Aphrodisias (Cilicia)

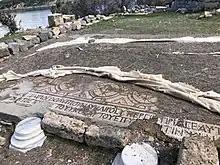
Mosaic from Aphrodisias (Cilicia)

Aphrodisias, sometimes called Aphrodisias of Cilicia to distinguish it from the town of the same name in Caria, was a port city of ancient Cilicia whose ruins now lie near Cape Tisan in Mersin Province, Turkey.